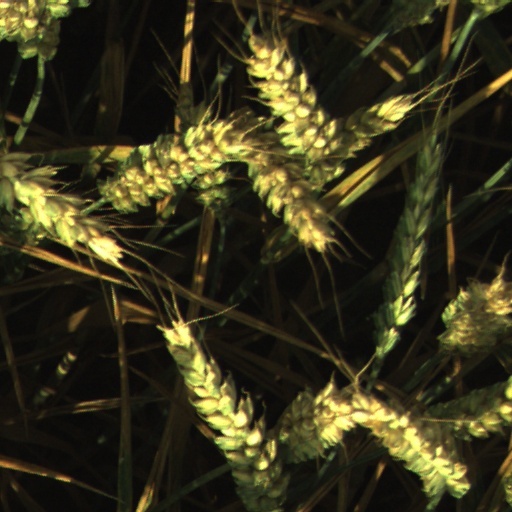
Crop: wheat